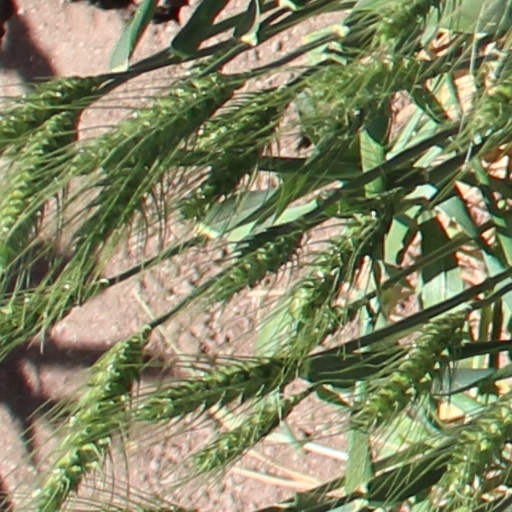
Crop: wheat